Bending machine (manufacturing)

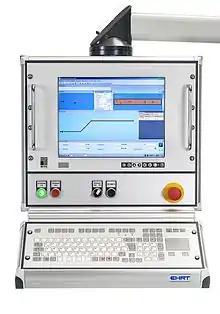
Graphical user interface of a bending machine

Programming is done on a PC equipped with dedicated software, which is part of the machine or connected to an external workstation. For generating a new program engineering data can be imported or pasted per mouse and keyboard. Through a graphic and menu-driven user interface previous CNC programming skills are not required. The software asks for all necessary values and checks all figures. Inputs can be corrected at any time and minimum distances are checked instantly to guard against improper inputs. The software automatically calculates the flat length of each part being bent and determines the exact position of the side stop. The part is shown on a screen.